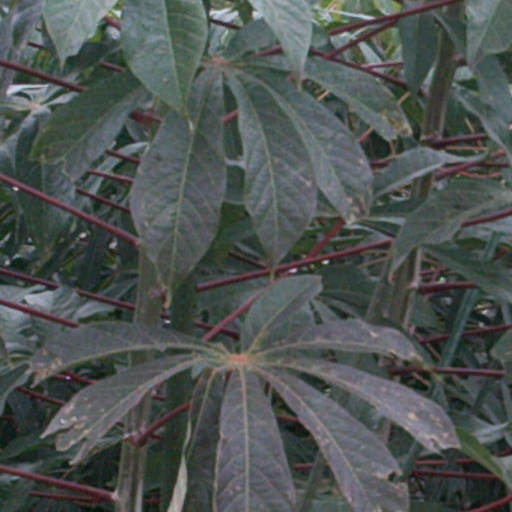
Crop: cassava